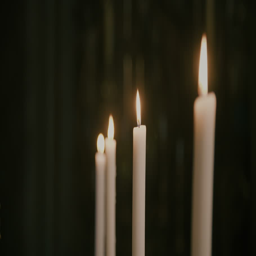
a few taper candles burning